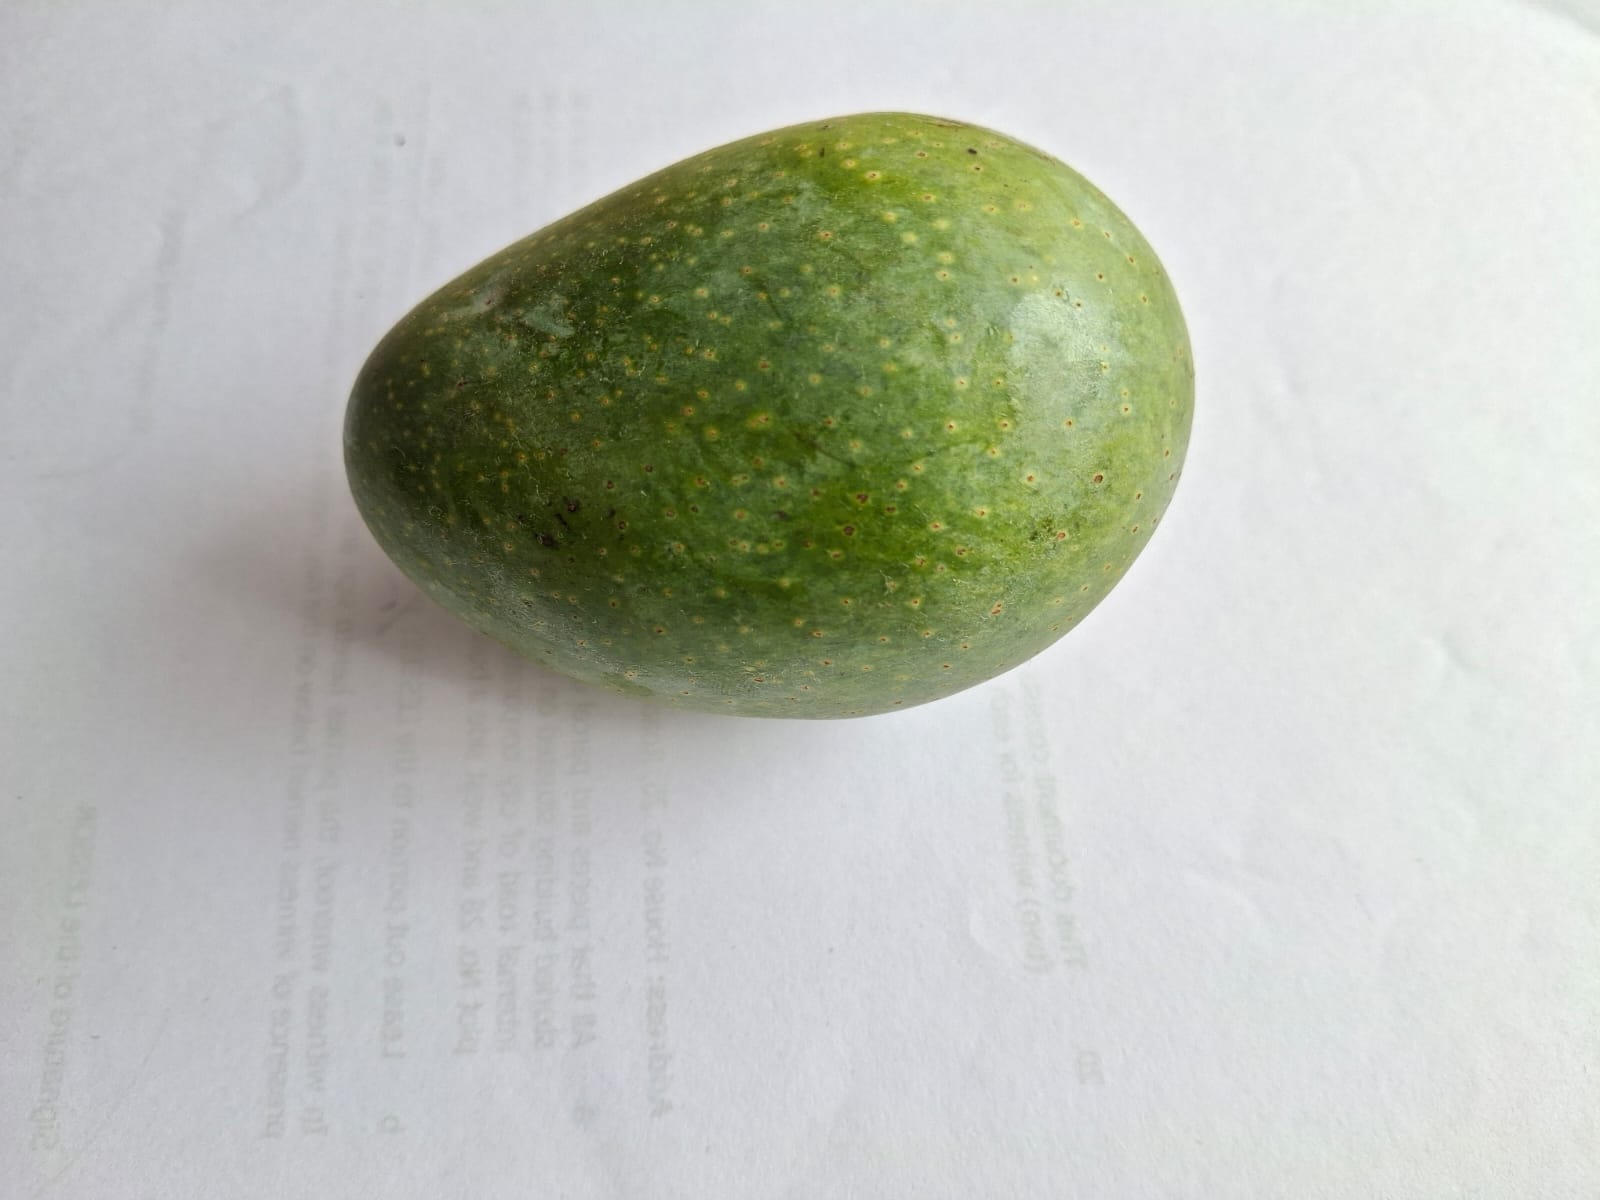
Mango variety: GopalBhog